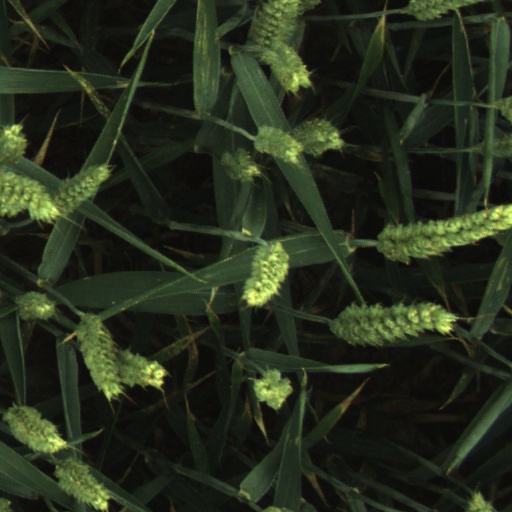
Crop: wheat